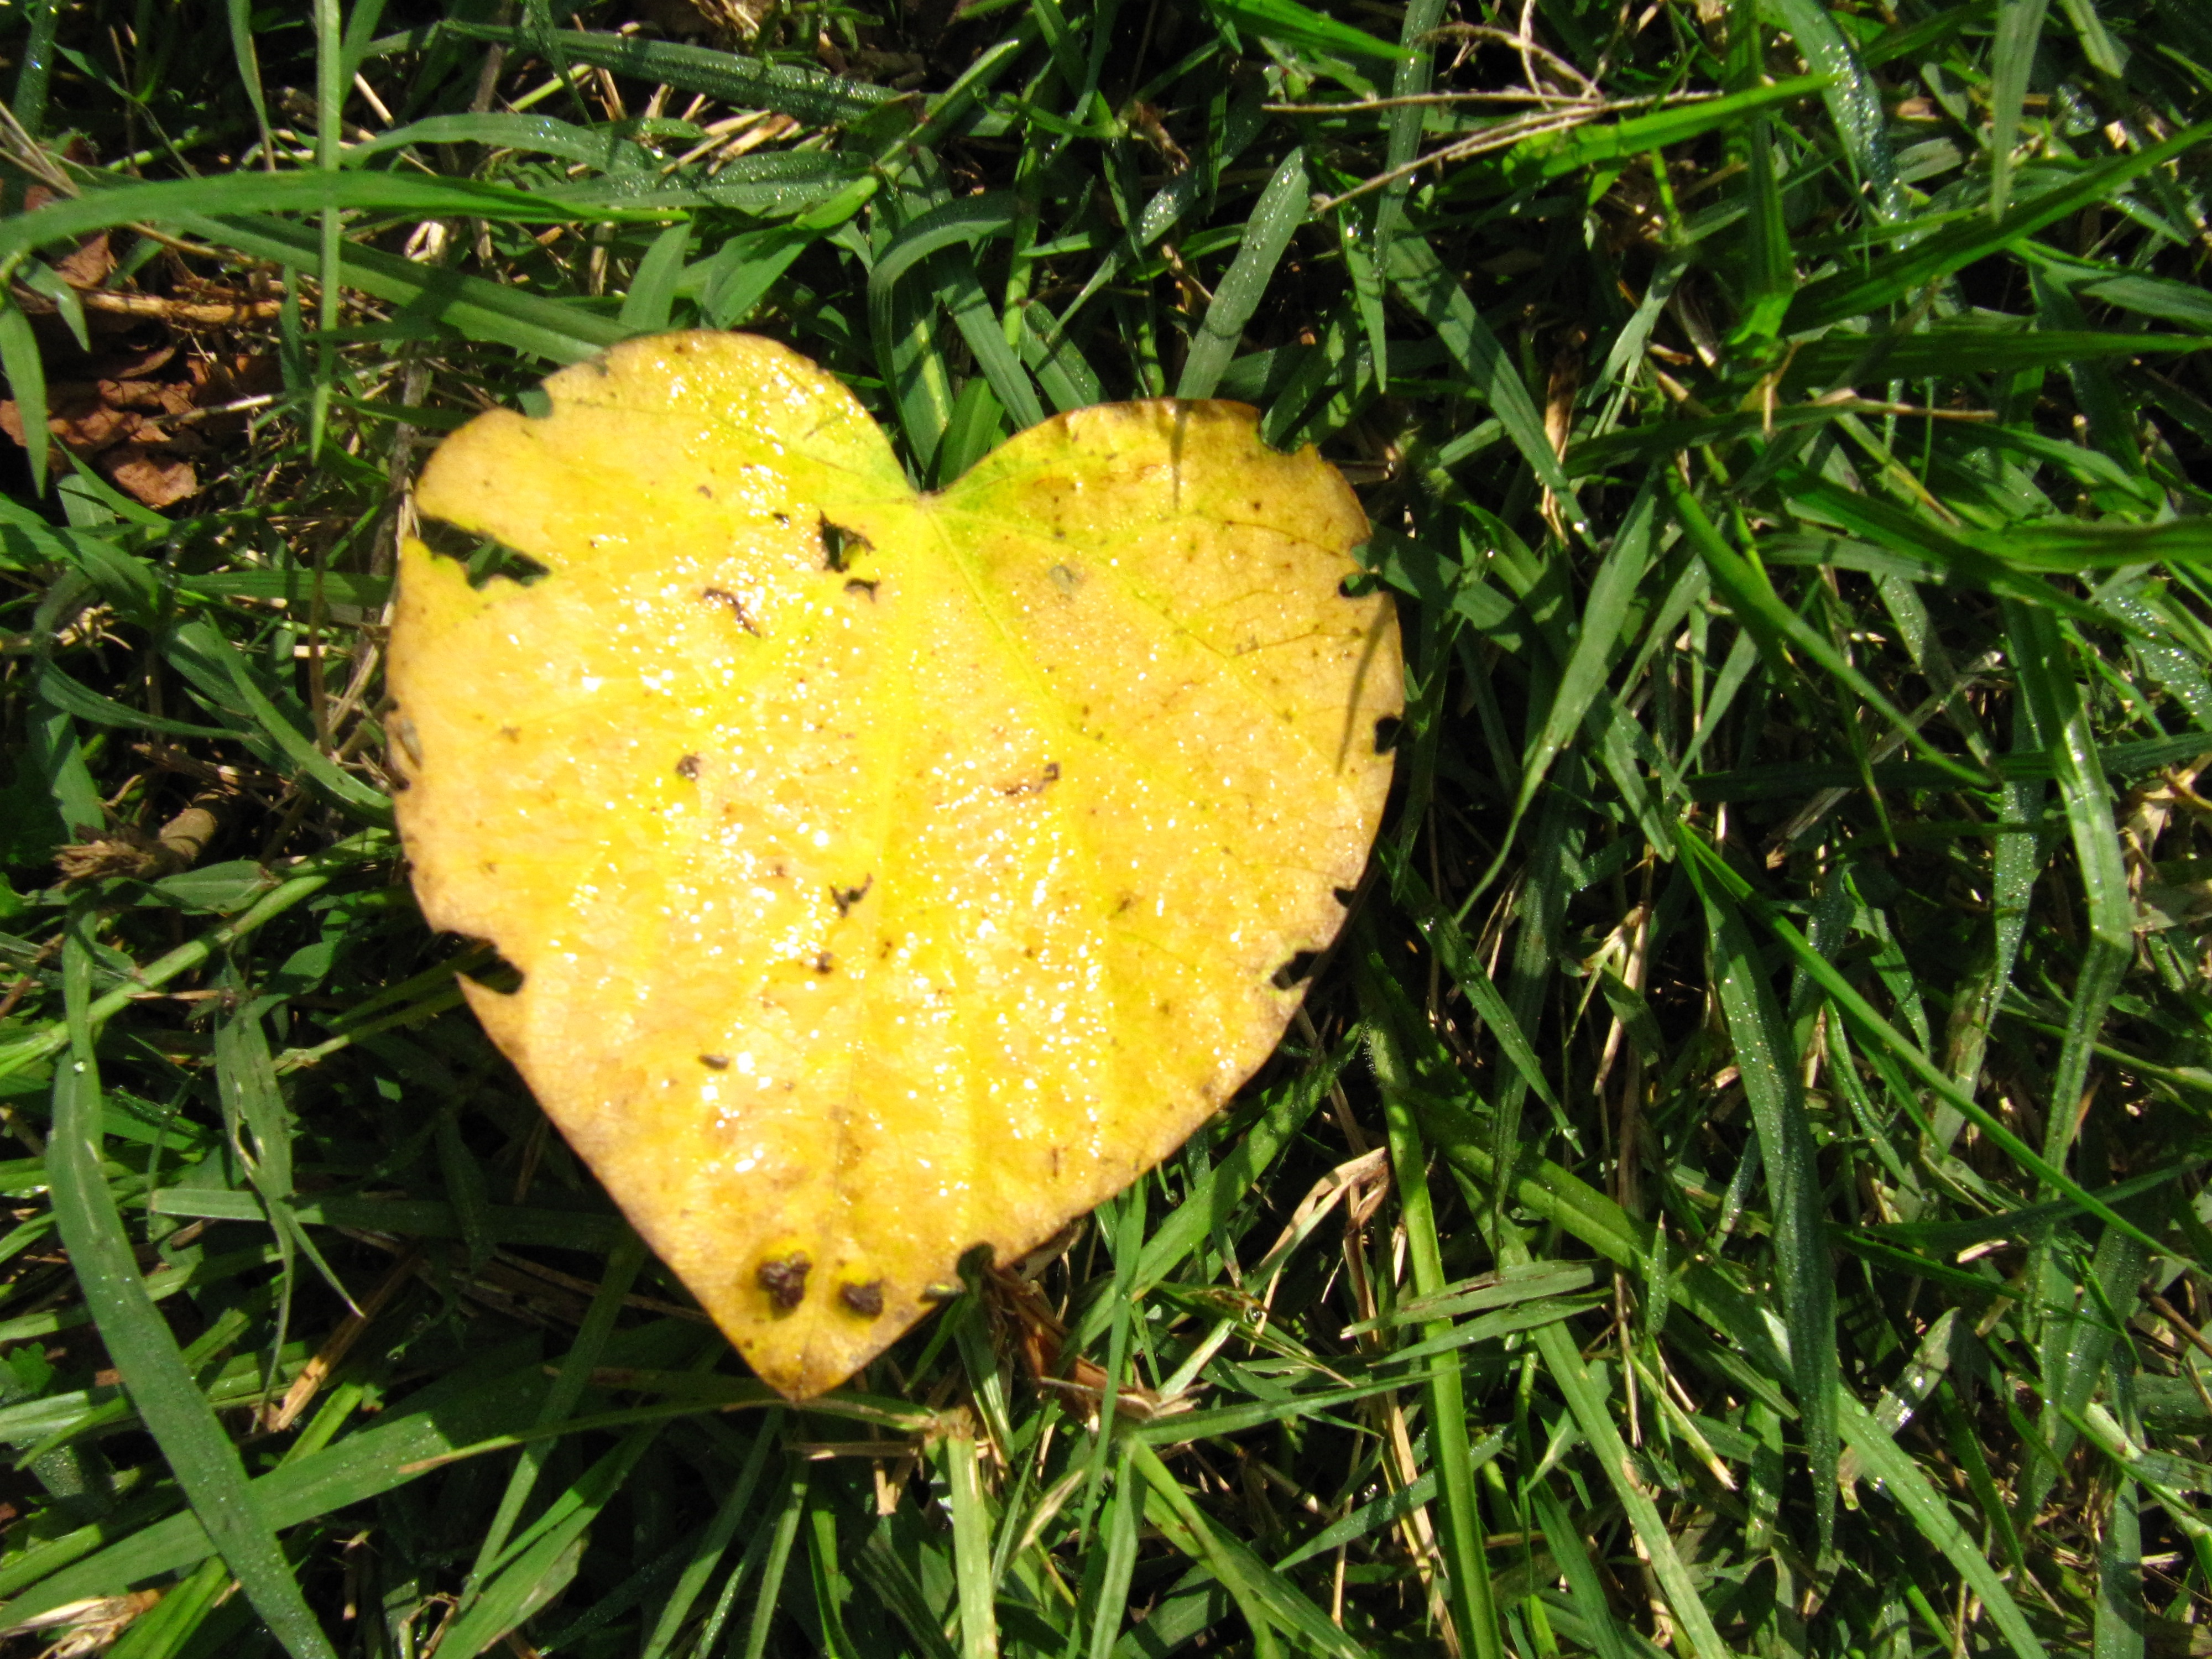
nature, grass, plant, lawn, leaf, flower, heart, mushroom, yellow, flora, fungus, bolete, edible mushroom, grass family, land plant, medicinal mushroom